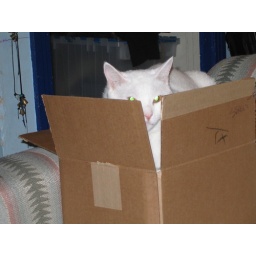
cat in the box